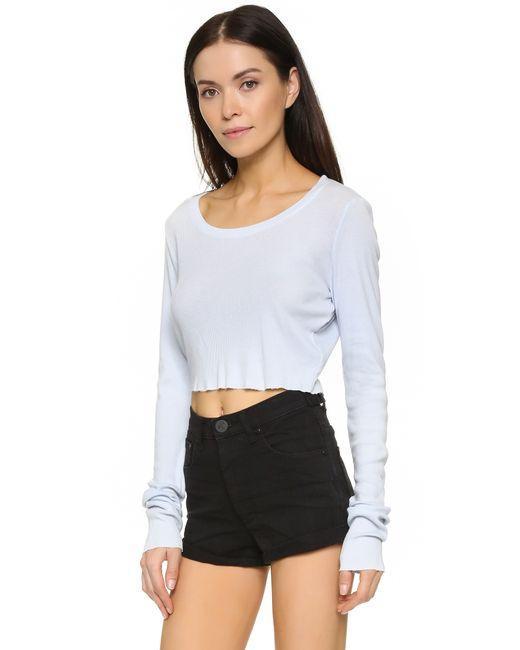
Hellblaues Baumwoll-Top mit vollen Ärmeln für Damen